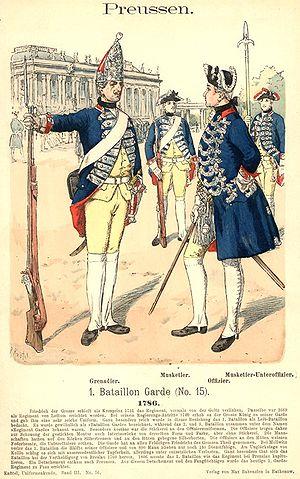
Le fusil Potzdam modèle d’infanterie 1723 ou M1723/M1740 du Potzdam fut la première arme d'épaule standard de l’ armée prussienne. C'était le rival du fusil Charleville de fabrication française et de la Brown Bess fabriquée en Grande-Bretagne.